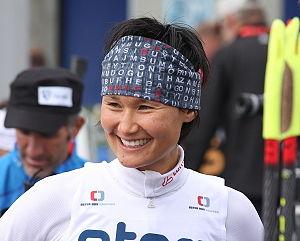
Simone Hauswald, née Denkinger le 3 mai 1979 à Rottweil, est une biathlète allemande. Elle a remporté sept courses en Coupe du monde, d'un petit globe de cristal en 2010 deux médailles de bronze aux Jeux olympiques d'hiver de 2010 et cinq podiums aux Championnats du monde dont un titre.